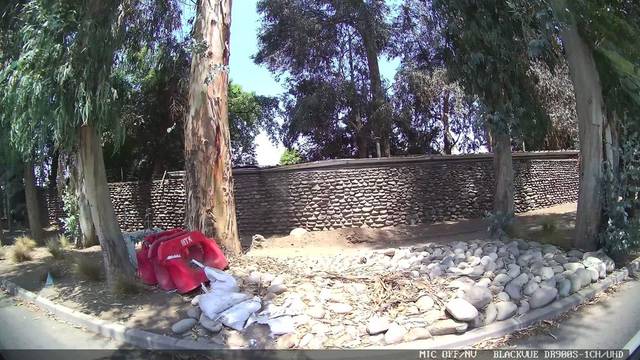
Region: Chile
Coordinates: -33.379, -70.579